Gianfranco Funari

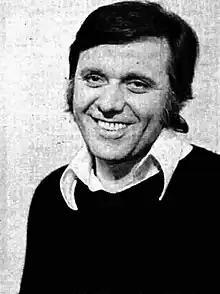
Gianfranco Funari in "Radiocorriere" magazine, 1972

Gianfranco Funari (21 March 1932 – 12 July 2008) was an Italian television host, writer, stand-up comedian and actor.